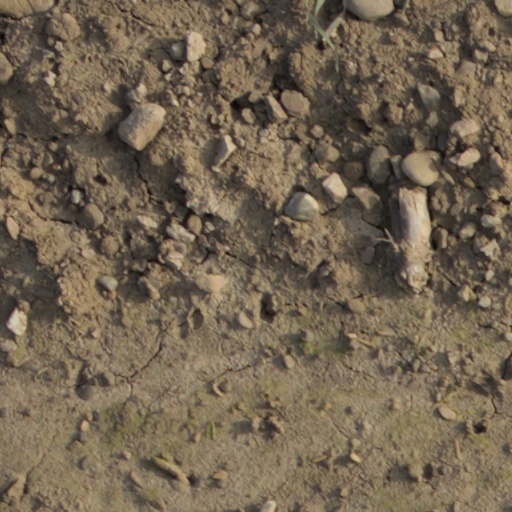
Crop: wheat